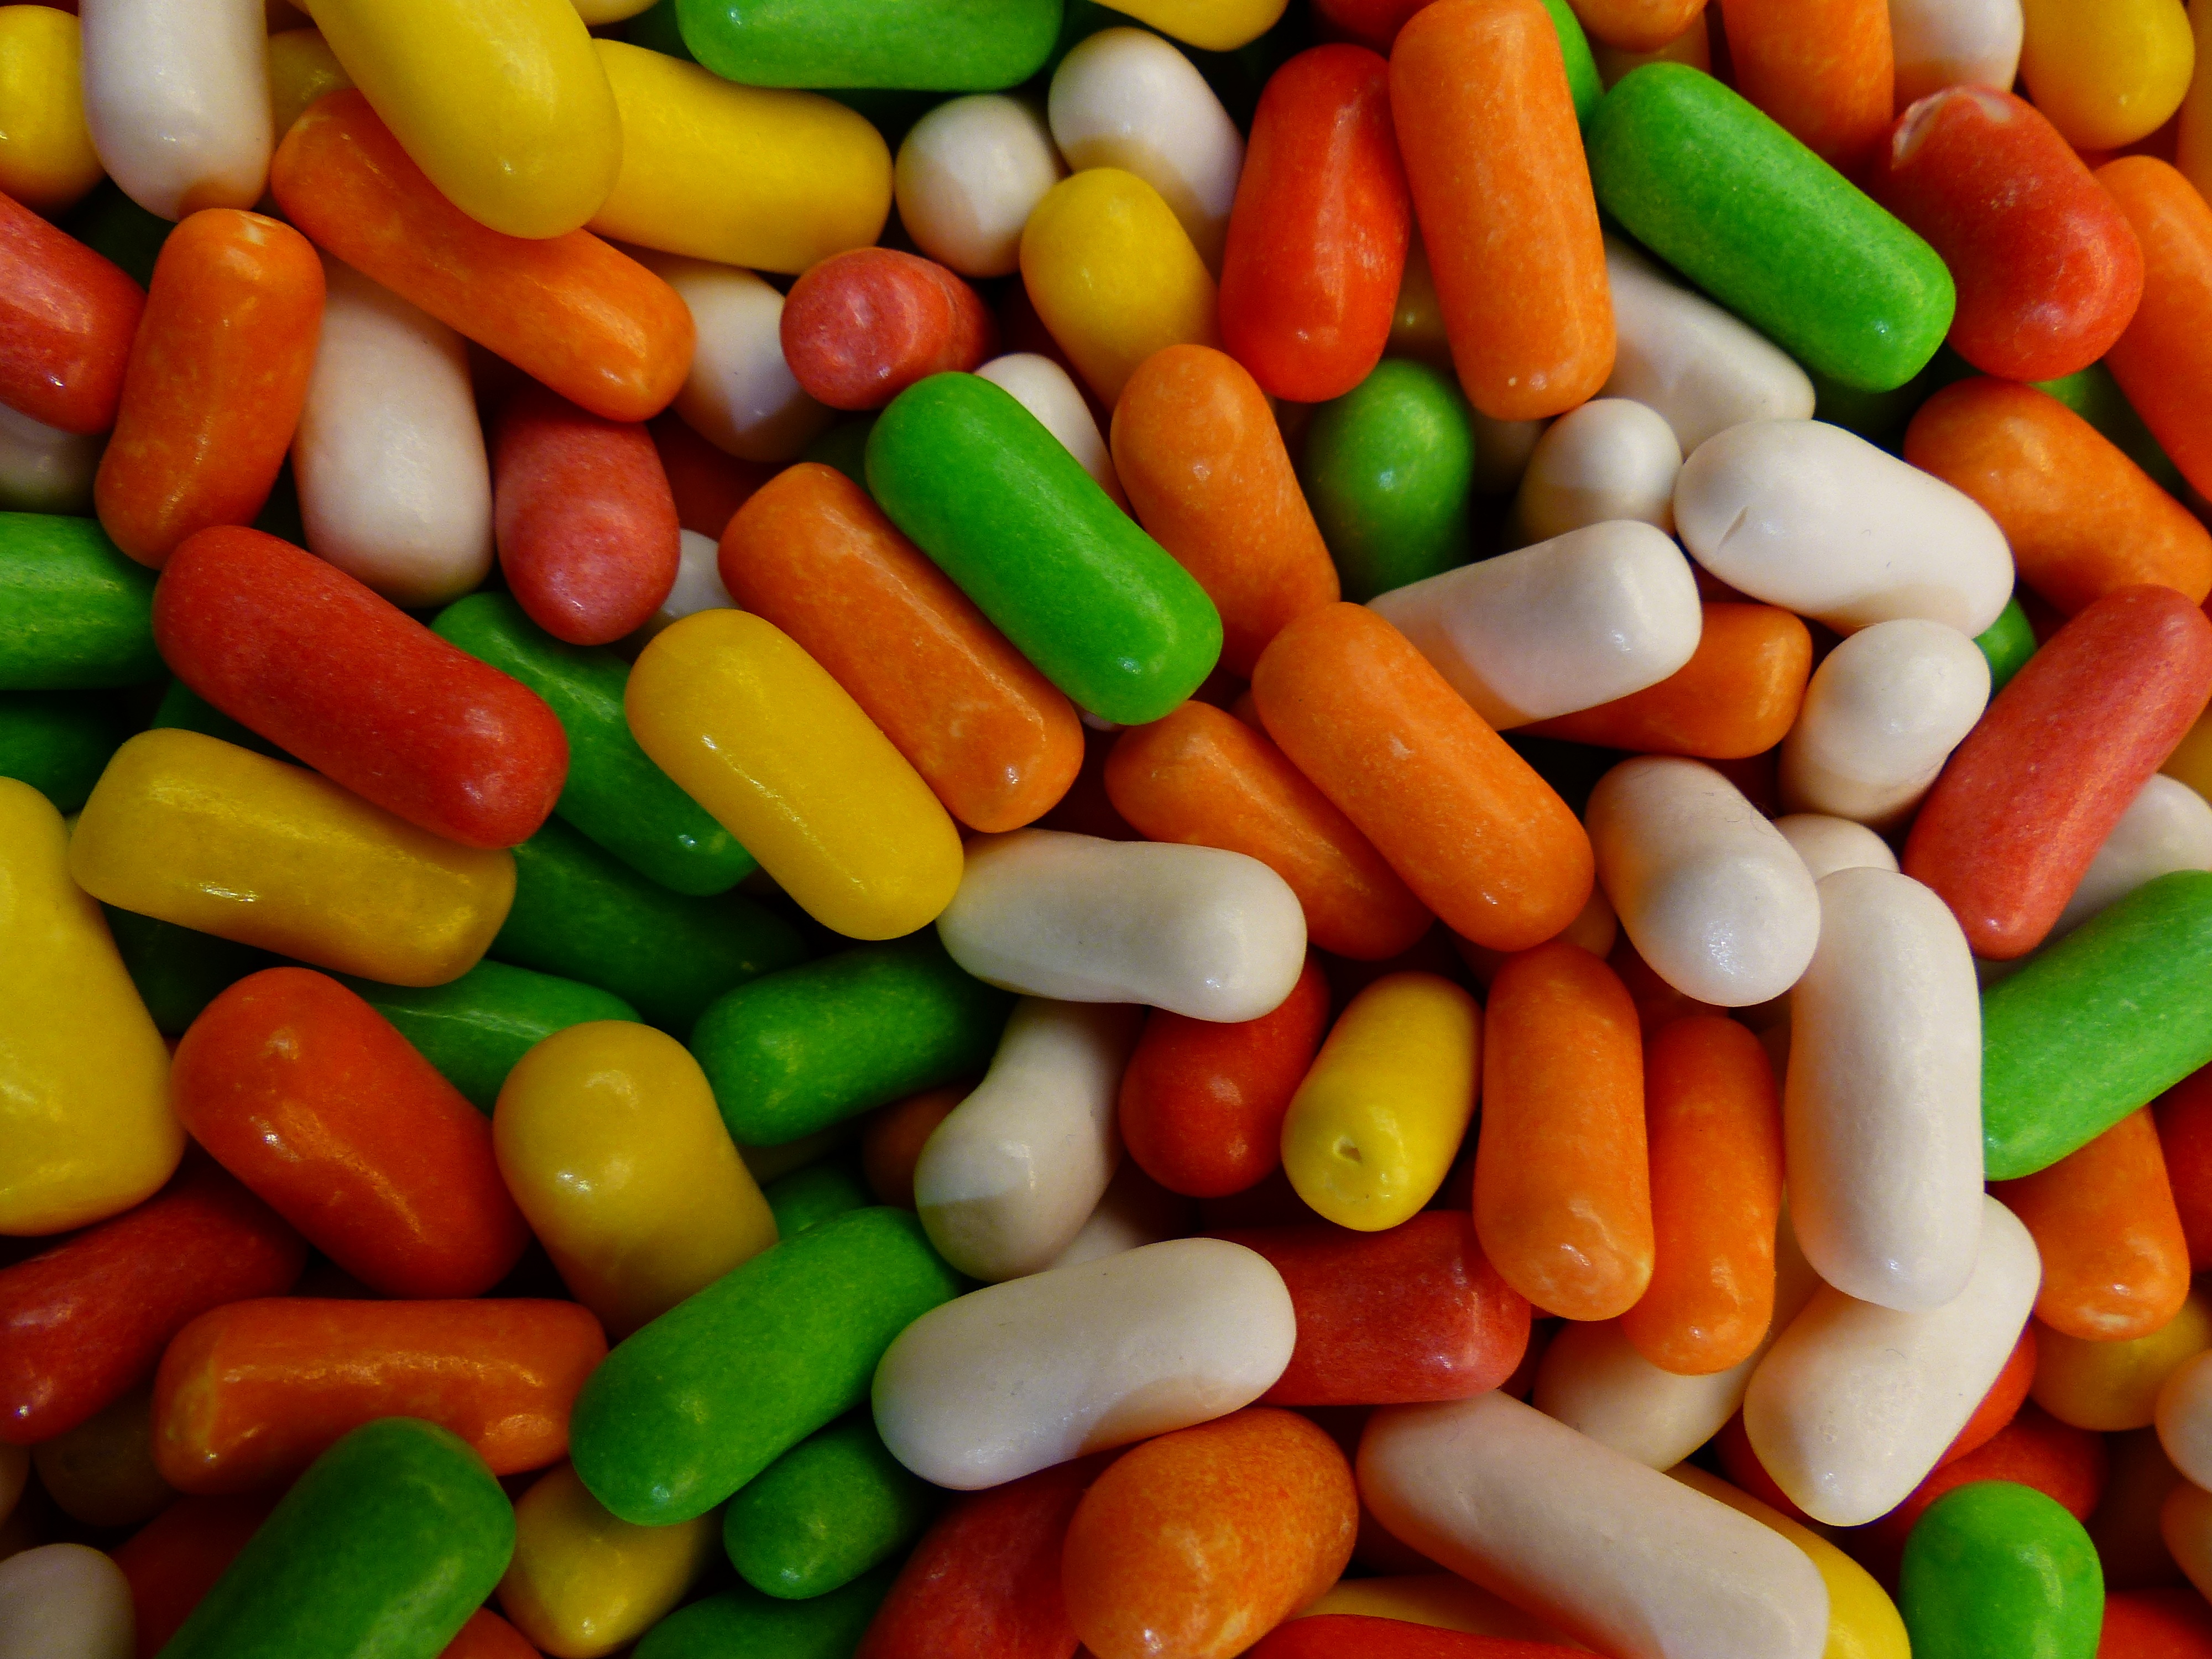
sweet, food, produce, color, colorful, dessert, candy, treat, confectionery, delicacy, hand made sweets, gummi candy, wine gum, jelly bean, lakritzstaebchen